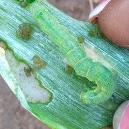
Crop: Onion
Condition: caterpillar-p